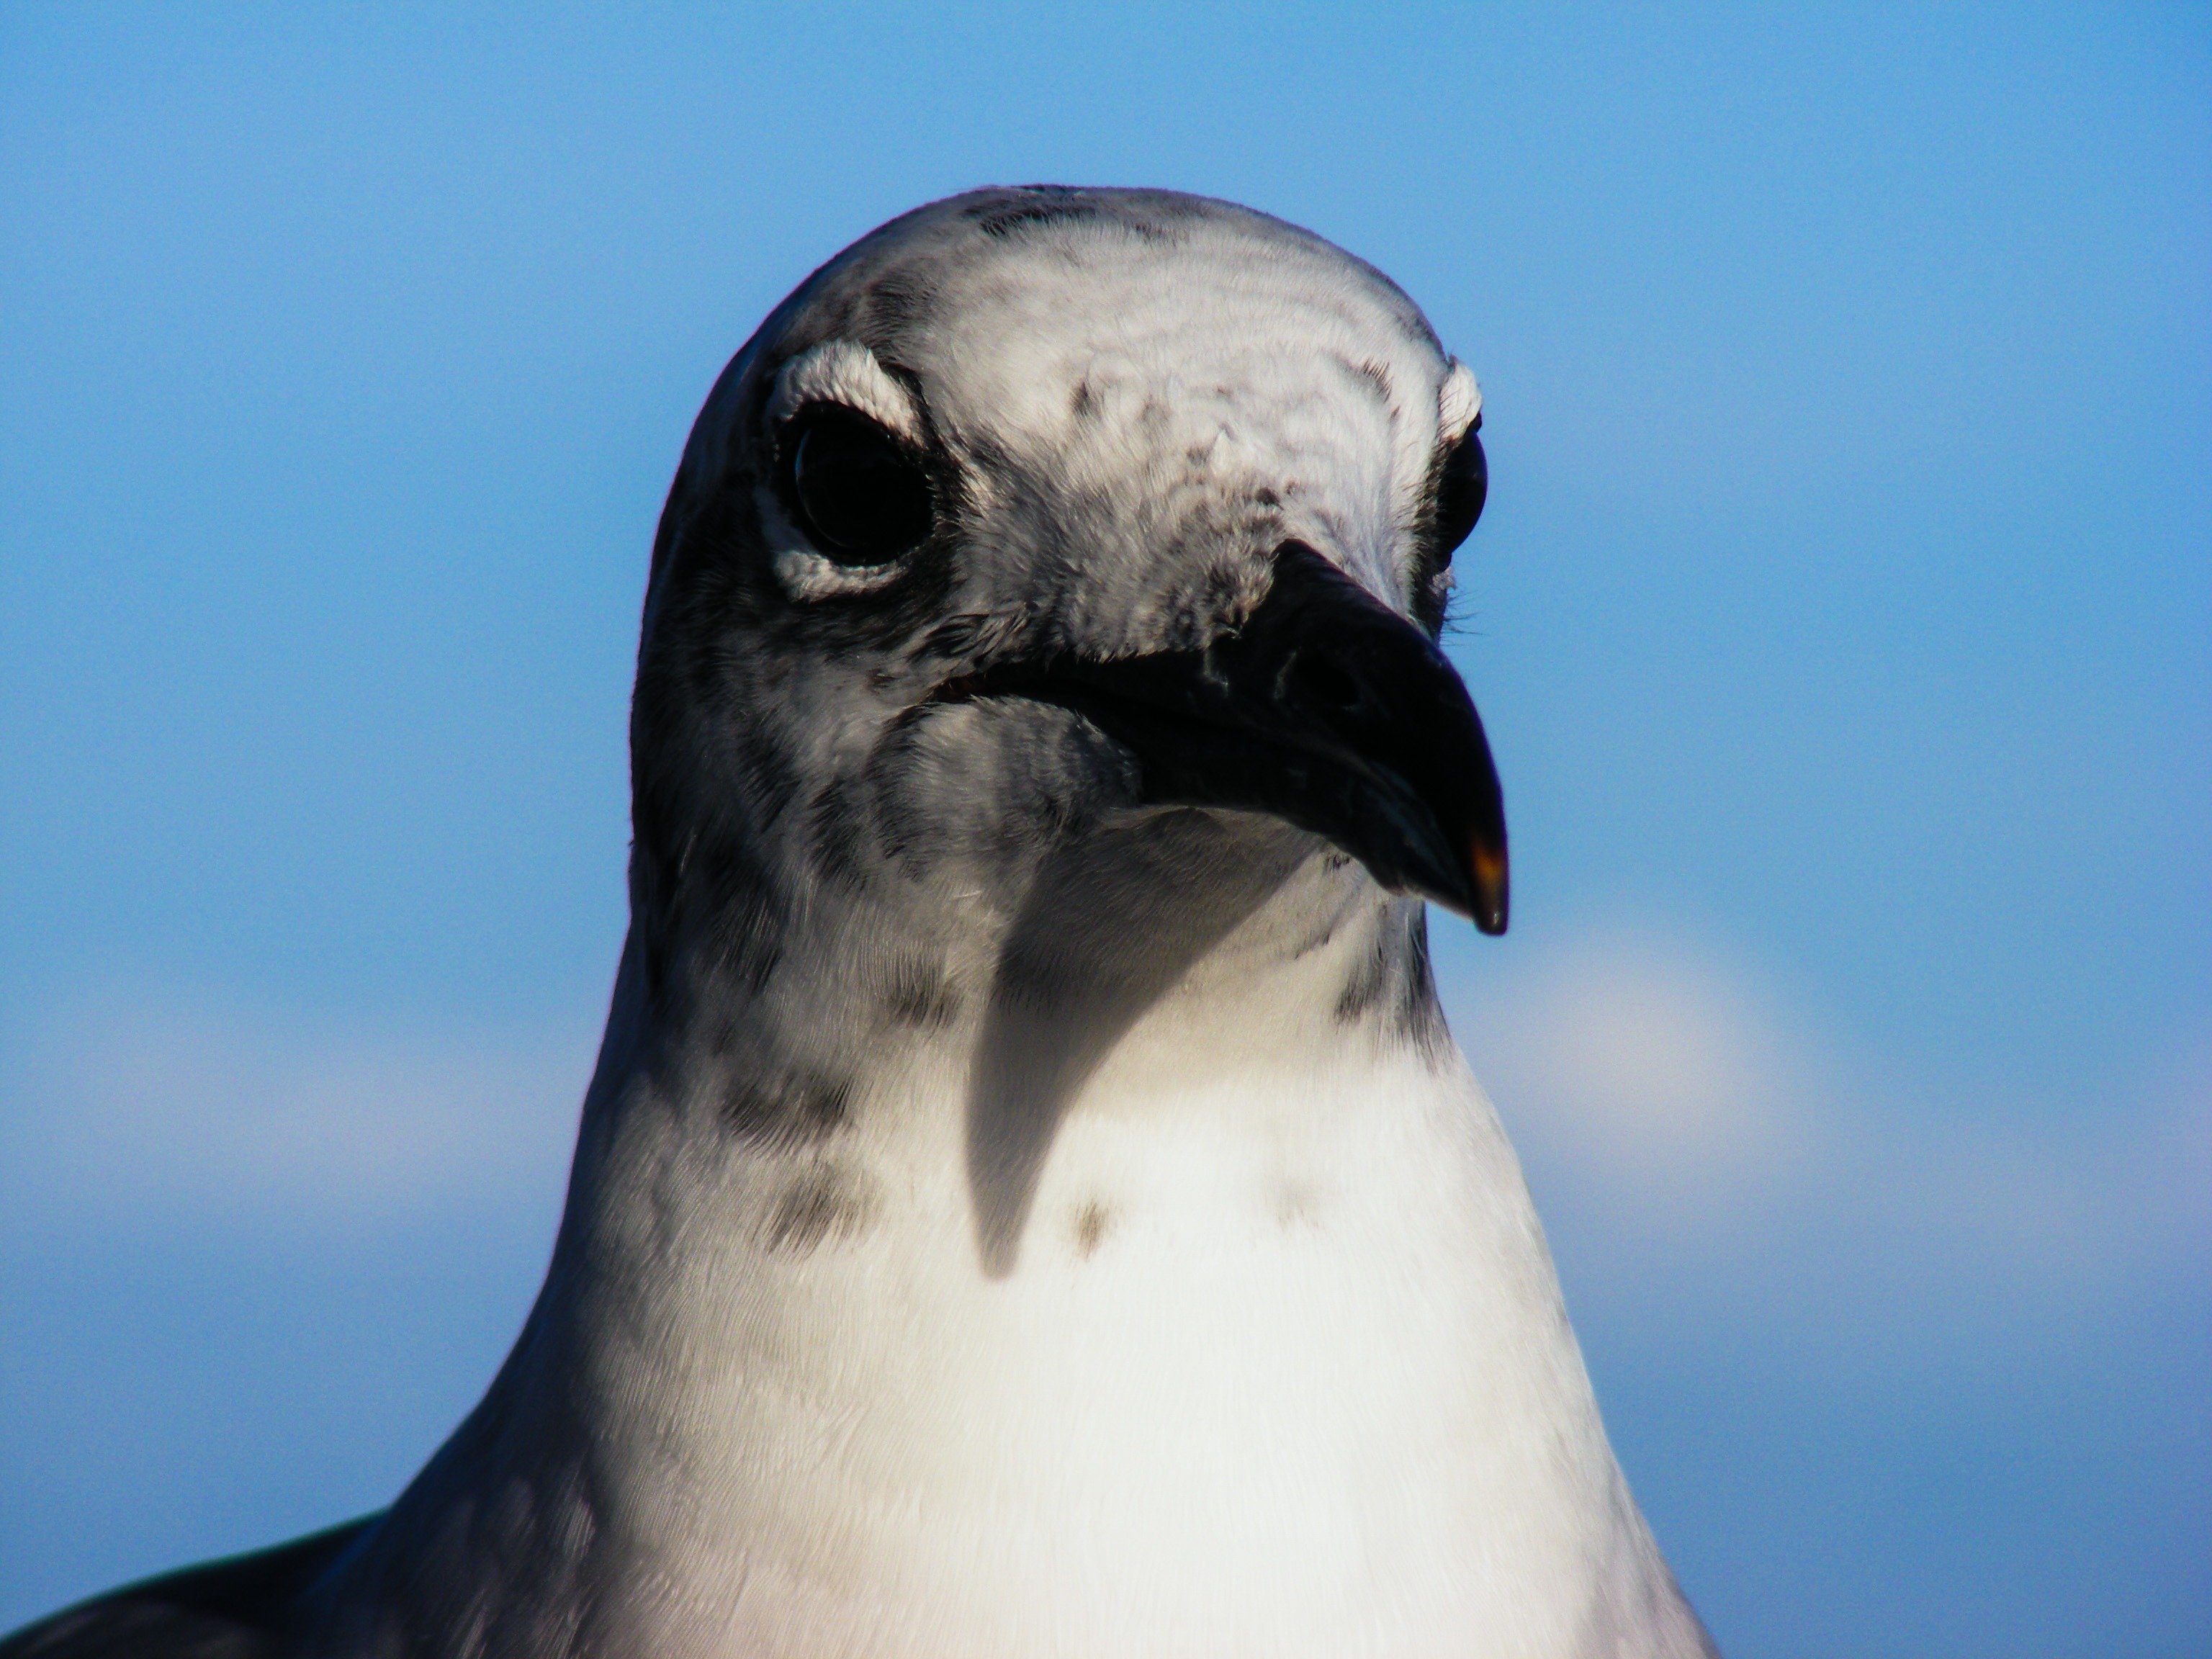
sea, nature, bird, sky, air, seabird, flock, fly, seagull, wildlife, gull, beak, flight, soar, freedom, feather, fauna, close up, neck, animals, seagulls, florida, graceful